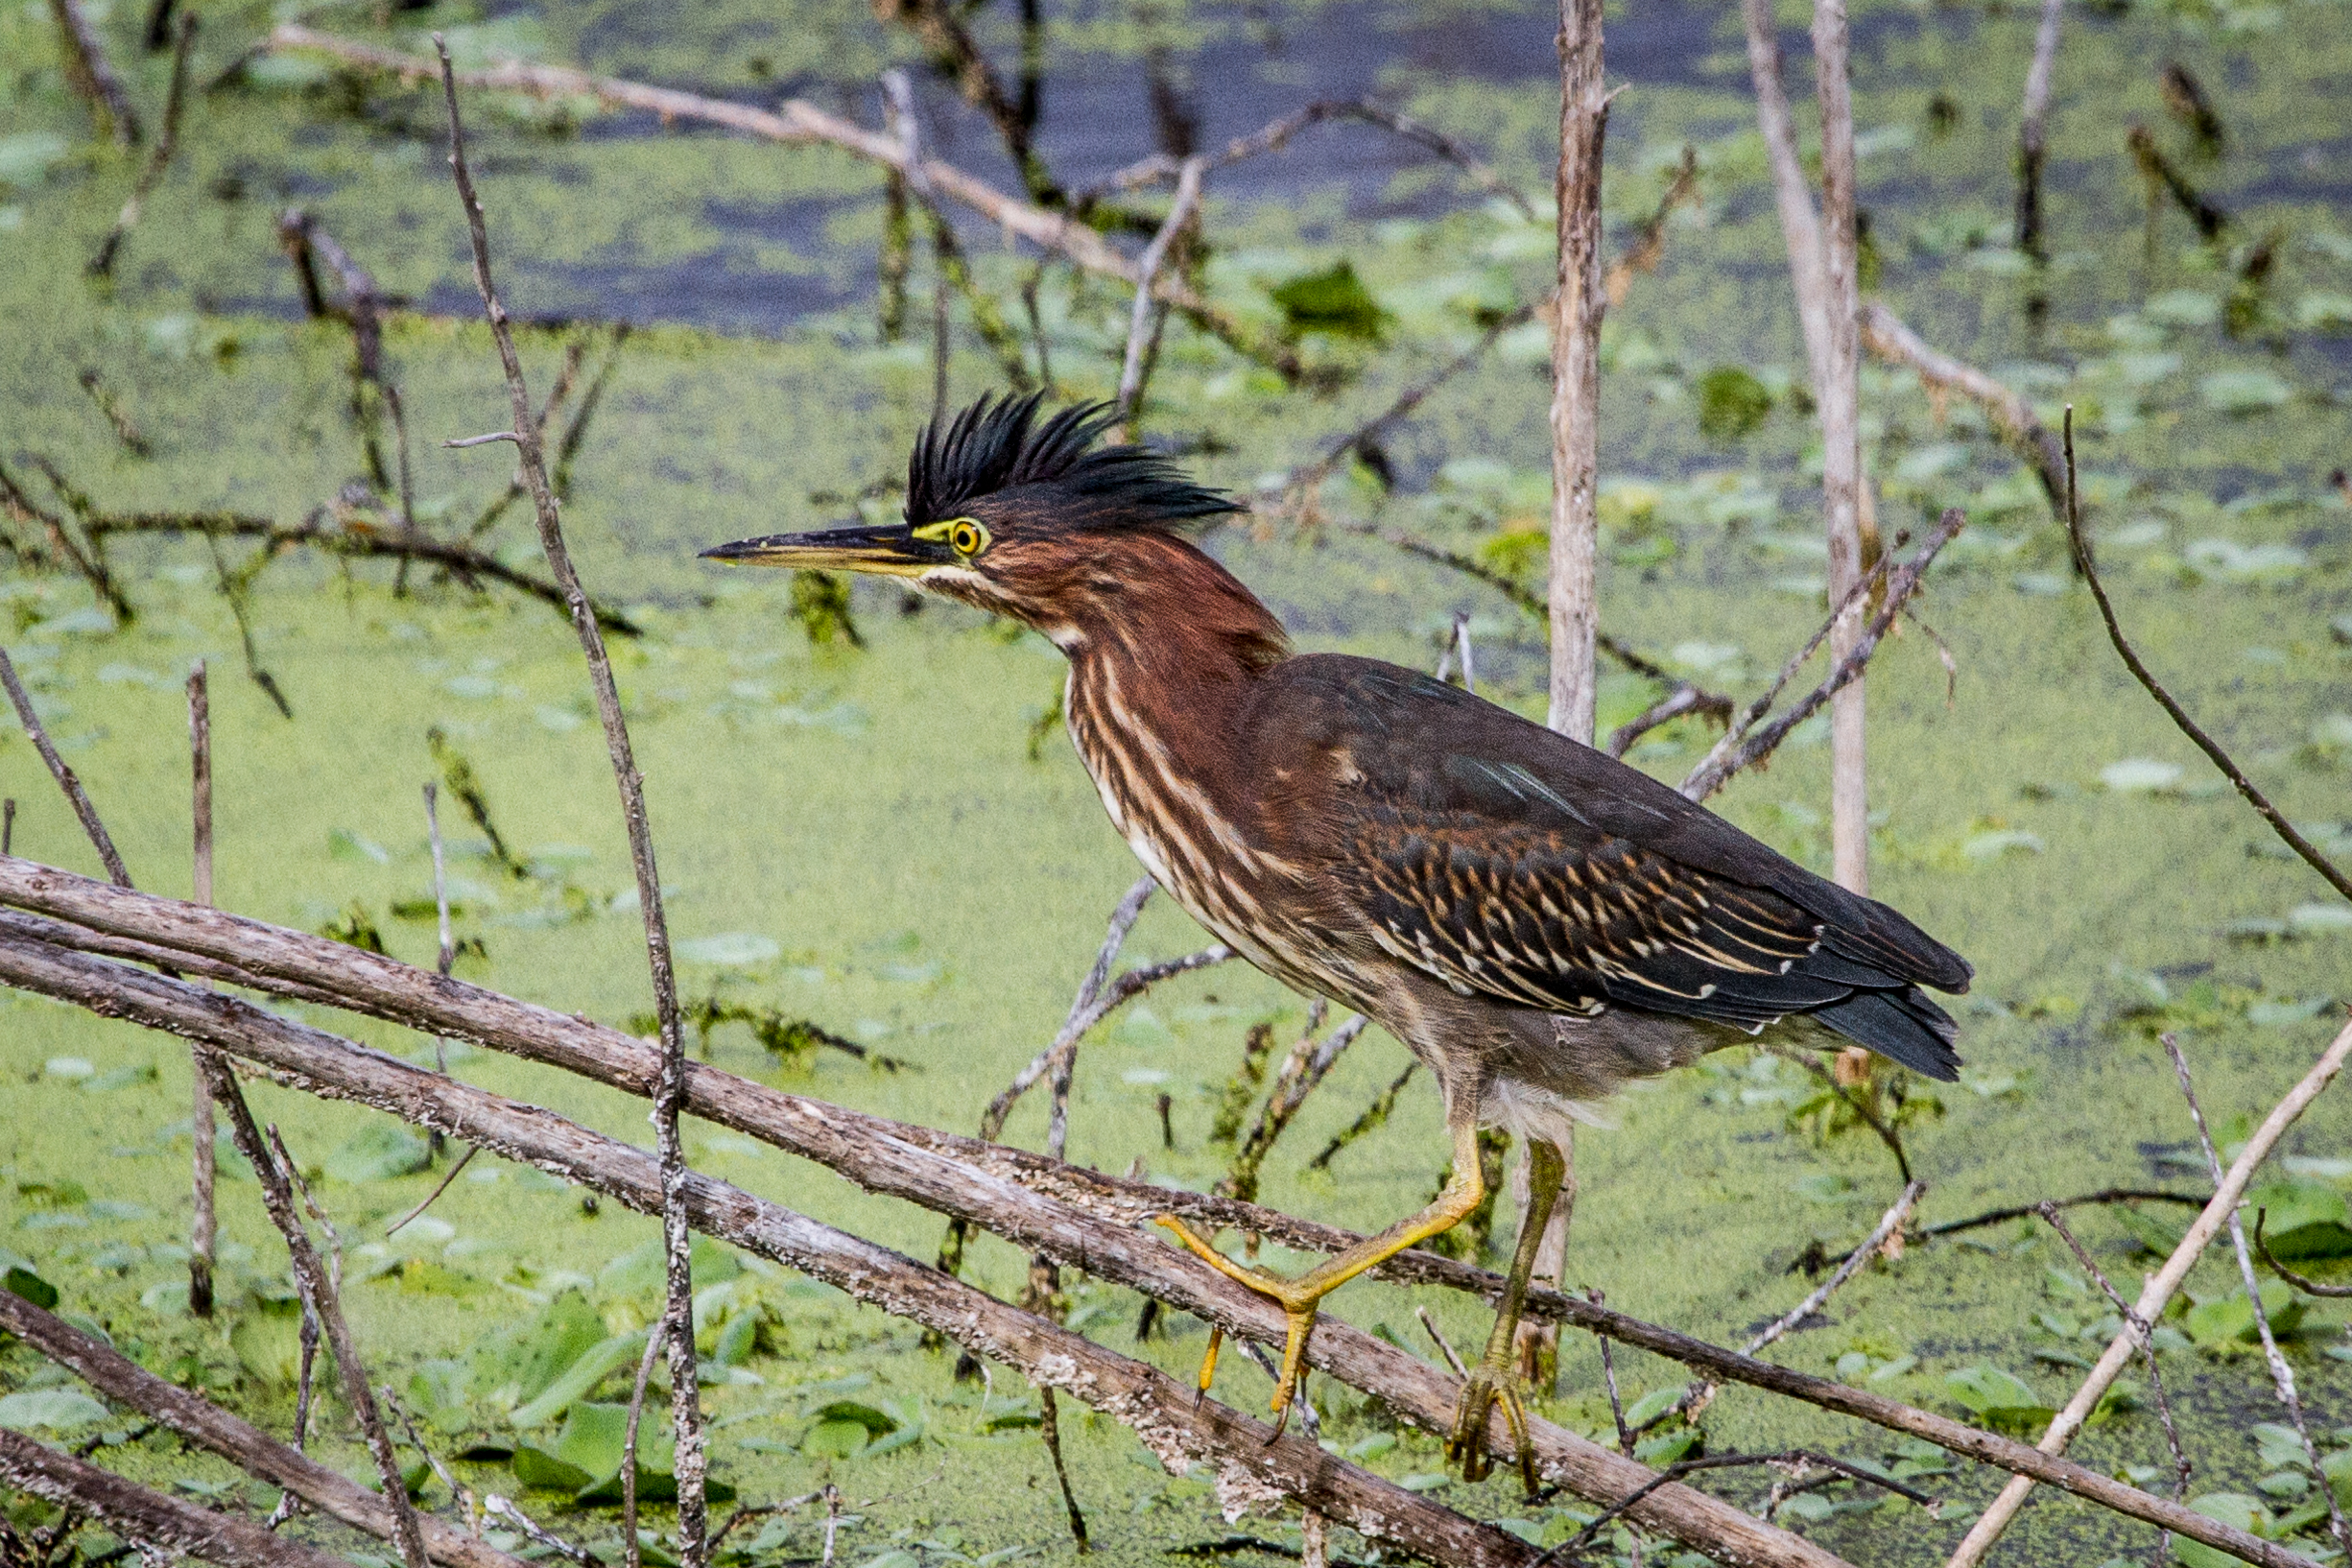
nature, bird, explore, wildlife, beak, fauna, wetland, vertebrate, habitat, birdperfect, heron, florida, butoridesvirescens, snipe, shorebird, juvenile, andymorffew, morffew, naples, greenheron, perching bird, green heron